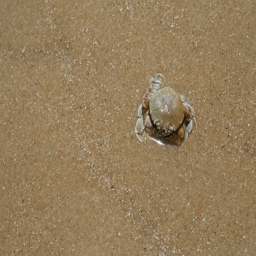
crab on the sand in shallow water with soft foam